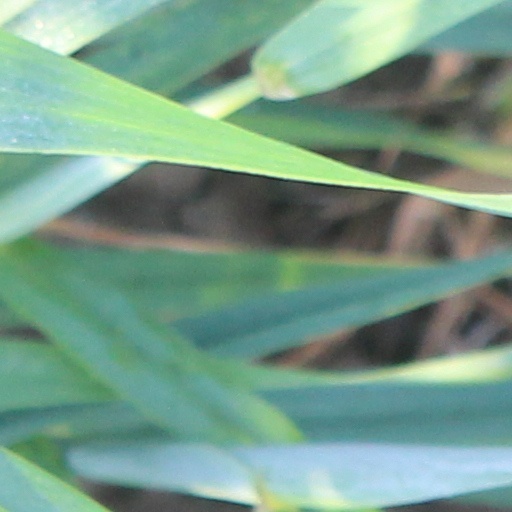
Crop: wheat